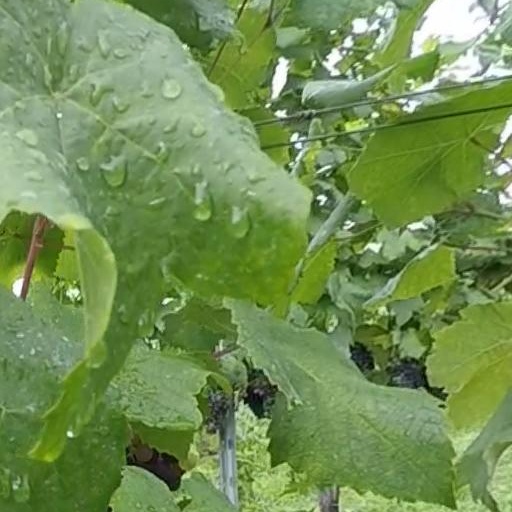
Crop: grape